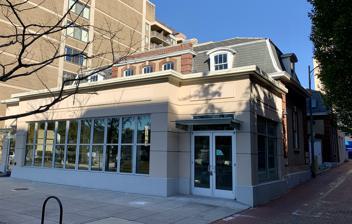
Building: Codman Carriage House and Stable
Country: United States of America
Year built: 1907
Historic building in Washington, D.C. Codman Carriage House and Stable Codman Carriage House and Stable in 2020 General information Architectural style Second Empire Location 1415 22nd Street NW Coordinates 38°54′32″N 77°02′56″W / 38.909011°N 77.048806°W / 38.909011; -77.048806 Completed 1907 Design and construction Architect(s) Ogden Codman Jr. Designations U.S. Historic district Contributing property Official name Dupont Circle Historic District Designated June 10, 2005 Reference no. 05000539 D.C. Inventory of Historic Sites Designated December 19, 1995 The Codman Carriage House and Stable is a historic building located at 1415 22nd Street NW (also listed as 1413-1415 22nd Street NW) in the Dupont Circle neighborhood of Washington, D.C.  The industrial building was constructed in 1907 as a carriage house and stable for socialite and art collector Martha Catherine Codman , who lived a few blocks north in her home, later known as the Codman–Davis House . She commissioned her cousin, Ogden Codman Jr. , an architect and prominent interior decorator who also designed her home. He designed it in a Second Empire style. This building served as a carriage house and stable for ten years before it was converted into a garage. In addition to housing horses and later cars, the building contained living quarters for two of Codman's employees and their families.  Codman later married and sold the building in 1940. It was expanded and remodeled as  office space.  For more than 25 years, the building housed a Goodyear store before the space was converted into a bar and restaurant.  The building was nearly demolished in the early 1980s, but the plan was canceled.  A gay bar , Badlands, opened in 1983 and was later renamed Apex.  After Apex closed in 2011, the longtime Capitol Hill lesbian bar Phase 1 opened a second location in this building.  The bar closed in 2013. The building was renovated and restored a few years later, and it now serves again as office space. The Codman Carriage House and Stable was added to the District of Columbia Inventory of Historic Sites in 1995. It was designated as a contributing property to the Dupont Circle Historic District when the district's boundary was expanded in 2005.  It is one of three former stables in the immediate area that are designated historic landmarks. History Industrial use In the late 19th and early 20th centuries, the Dupont Circle neighborhood in Washington, D.C. was an area of a large number of elegant and impressive homes owned by businesspeople, politicians, and other members of high society .  Their residential properties often included a carriage house or stable located behind their houses or in a nearby alley.  Some of these industrial buildings were designed by prominent architects and featured elaborate architectural details.  On the west side of the neighborhood, three such buildings were constructed in the early 1900s. The Walsh Stable , located in an alley bounded by 21st Street, 22nd Street, P Street , and Massachusetts Avenue NW, was built in 1903 for millionaire miner Thomas Walsh .  The stable was erected  a few hundred feet from his mansion, the Walsh-McLean House .  In 1905 the Spencer Carriage House and Stable was constructed in the Twining Court alley, bounded by 21st Street, 22nd Street, O Street, and P Street NW.  It was built for railroad executive Samuel Spencer , who lived two blocks away at 2012 Massachusetts Avenue NW . In 1906 Martha Codman (1856–1948) had a large house built in Washington, D.C., to serve as her winter residence. She was a wealthy socialite, philanthropist, and art collector, who had inherited a large amount of money from her parents, Martha Pickman Rogers and John Amory Codman , a businessman who earned his fortune in the clipper ship trade.  Like many wealthy people of the period, Codman split her time between winter and summer residences; the latter was in Newport, Rhode Island . In 1907, she chose her cousin, architect Ogden Codman Jr. , to design the new house.  The Classical Revival mansion he designed for her, the Codman–Davis House , was built at 2145 Decatur Place NW, on the edge of the Dupont Circle and Sheridan-Kalorama neighborhoods. Building permit #3268 for the stable. The following year Karolik commissioned Codman Jr. to design a two-story, brick and stucco carriage house and stable at 1415 22nd Street NW, a few blocks south of her home. On April 17, 1907, two permits were filed to construct the building.  Permit #3267 was filed to build the carriage house at an estimated cost of $15,000, and permit #3268 was filed to build the adjoining stable, estimated to cost $4,000.  John F. DeBaun, a builder from New York who oversaw the construction of Karolik's house, was hired for the project.  Despite the carriage house and stable being constructed simultaneously, they were two separate buildings designed to give the impression of being one large building.  The carriage house, which fronted 22nd Street, was the larger of the two.  The rear portion housed the stables.  The property included a telephone that was directly connected to the house. In addition to housing Codman's carriages, the front building also included living space.  Codman's coachman and later chauffeur, John J. Conner, lived in the building with his wife Sophie from 1910 to the mid-1930s.  Her butler, Thomas King, also lived there with his wife, Anna, and their children Charlotte and Julia. As the popularity of automobile ownership increased, Codman no longer needed a carriage house and stable.  To convert the buildings into a garage, city regulations required her to have approval from at least 75% of the property owners that were within 200 feet (61 m) of the property.  She collected the signatures, and on December 19, 1917, a permit was issued to being the renovations.  The doors of the carriage house were replaced to accommodate an automobile.  The new garage still had living space included in the layout.  Conner and his wife moved out of the building in 1936. Codman had entertained in her Washington, D.C. house for many years during the winter season.  In 1928 she married the Russian opera singer Maxim Karolik , who was 30 years younger.  After that, she rarely spent time in Washington, D.C., as the couple lived mostly in Europe and Newport.  Codman Karolik sold the house in 1938 and sold the garage two years later. Commercial use In 1940, new owner Benzalim Coran hired Renato Corte to design a one-story rear brick addition that was built by L.F. Collier.  The estimated cost for the project was $2,000. The property was converted into commercial space and rented to various tenants for the next decade. A newspaper advertisement in 1941 listed the property as 8,600 square feet (799 sq m), and available to rent for $500 a month. An ad in 1949 marketed the property as a possible headquarters for a national organization, automobile showroom, or store space.  It said the space included a garage for six vehicles, around twelve offices on the second floor, and an open floor plan on the first floor. [1] The following year a Goodyear service store moved from Connecticut Avenue and N Street into the property. The business remained there until the 1970s [2] , during which time a one-story concrete addition was built onto the front of the store. By 1976 the property was home to the Last Hurrah (also known as the Last Hurrah Supper Club), a heterosexual nightclub that was also popular with the local gay community. In 1981 the owners of the property attempted to have the building demolished and replaced with a residential building.  The local Advisory Neighborhood Commission supported the plan, but the project was later cancelled. That same year a restaurant called the African Room opened in the rear portion of the building, facing Twining Court. The building in 2009 when it housed the Apex nightclub. The Last Hurrah continued operating until 1983 when Glen Thompson opened Badlands, a gay bar , later that year. Thompson had previously opened a gay bar in 1976, the Fraternity House, in the former Spencer Carriage House and Stable that shared the alley with Badlands.  The area surrounding Badlands was also home to gay bar, Mr. P's, that had opened at 2147 P Street NW in 1976. Soon after Badlands opened in May 1983 [3] , its practice of carding (asking for several forms of identification) African Americans or telling them the bar was full to prevent them from entering resulted in protests.  Local activists filed complaints with the city's Commission on Human Rights, and Badlands management paid a settlement of $5,000. The bar became one of the most popular gay clubs in Washington, D.C., and remained open for 28 years.  It was renamed Apex in 2002 and closed unexpectedly in 2011 when the property owner sold the building. After Apex closed, local businessman Allen Carroll purchased the building and opened a second location of the Capitol Hill lesbian bar, Phase 1 , in February 2012.  Phase One of Dupont never attracted large crowds, and the bar closed the following year. While the building was still operating as Badlands, local historic preservationists with the Dupont Circle Citizens Association, Dupont Circle Conservancy, and DC Preservation League submitted an application to have the building designated a historic landmark, citing its significance as a surviving carriage house and stable, along with its connection to Codman and her architect cousin, Codman Jr. The building was added to the District of Columbia Inventory of Historic Sites as the Codman Carriage House and Stable on December 19, 1995. When the Dupont Circle Historic District boundary was expanded in 2005, the building was one of 70 contributing properties , including designated historic landmarks, that were added to the historic district.  The other landmarks were The Cairo , Spencer Carriage House and Stable, Walsh Stable, 2225 N Street Apartment Building , and Embassy Gulf Service Station , which is sited across the street.  The building is one of 101 alley structures in the historic district. In 2015 the building was sold to Rock Creek Property Group for $2.75 million.  The following year the company announced an extensive restoration and renovation process would begin to transform the building into office space: "Our goal with this property is to bring it back to life. After years of neglect, the original grandeur of the architecture was lost."  OTJ Architects and Eichberg Construction were hired for the project. Due to the building's historic landmark status and location in proximity to Rock Creek Park , the renovations had to be approved by the United States Commission of Fine Arts and city's Historic Preservation Review Board. The project, which included adding a roof deck and skylights, window and facade restoration, and replication of the original carriage house doors, was completed in 2018. Building Architect Ogden Codman Jr. (1863–1951) was a successful architect and interior designer from New England.  A few years before designing his cousin Martha Codman's buildings, Codman Jr. married wealthy widow Leila Griswold Webb. He was gay.  His wife died a few years after their marriage, and Codman Jr. inherited a large sum of money.  He continued his work until moving to France in 1920, where he later retired. Although he had success as an architect, Codman Jr. is most known for his interior decorating skills.  His notable clients included Edith Wharton , who coauthored with Codman Jr. the interior design manual The Decoration of Houses . Another was John D. Rockefeller Jr. , who hired Codman Jr. to design the interiors of his Kykuit mansion. Codman Jr. was also hired by members of the Vanderbilt family .  He decorated more than a dozen rooms at Cornelius Vanderbilt II 's mansion in Newport, Rhode Island, The Breakers , and rooms at Frederick William Vanderbilt 's mansion in New York. The 1940 addition on the east side of the building. The original wall of the stable is on the left. Location and design The Codman Carriage House and Stable is sited on Square 68, Lot 34-36, fronting 22nd Street NW in Dupont Circle.  There is a small alley on the south face of the building.  The north and east faces are on Twining Court, an alley located between 21st Street, 22nd Street, O Street, and P Street NW.  The lots' proximity and easy access to Rock Creek Park and Dupont Circle were integral to Codman's choosing this site for the support building. The 9,604 square foot (892 sq m) building is an example of Second Empire architecture and features a mansard roof . At the time the carriage house and stable were constructed, 2,200 city residents owned automobiles.  Codman Jr. may have chosen the Second Empire style, which was considered dated at the time, rather than the Classical Revival style of Codman's residence, reflect the more traditional use of the building. The original portion of the building has a concrete foundation, and the walls are made of brick and stucco.  The one-story west addition is made of concrete, and the one-story east addition is made of brick and concrete.  The original portion measures 115 feet by 55 feet (47.2 m by 16.8 m) and includes a second floor.  The central portion and west end originally housed the carriage house and the east end housed the stable.  The central portion features three bays and a window on each side of the pedimented carriage entry.  Above this are two dormer windows on each side of a circular window.  The east and west ends of the original portion extend from the central portion. They feature windows on the first floor and dormer windows on the second floors. Notes 1. ^ The ad says, "U.S. Government vacates July 1", but it is unclear which government agency rented the building. 2. ^ The Goodyear store was there until at least 1973 because a help wanted ad was placed in August of that year. 3. ^ Some sources list the opening year as 1984, but there are articles in The Washington Post discussing Badlands in 1983. References